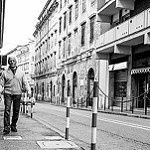
Scene: Outdoor